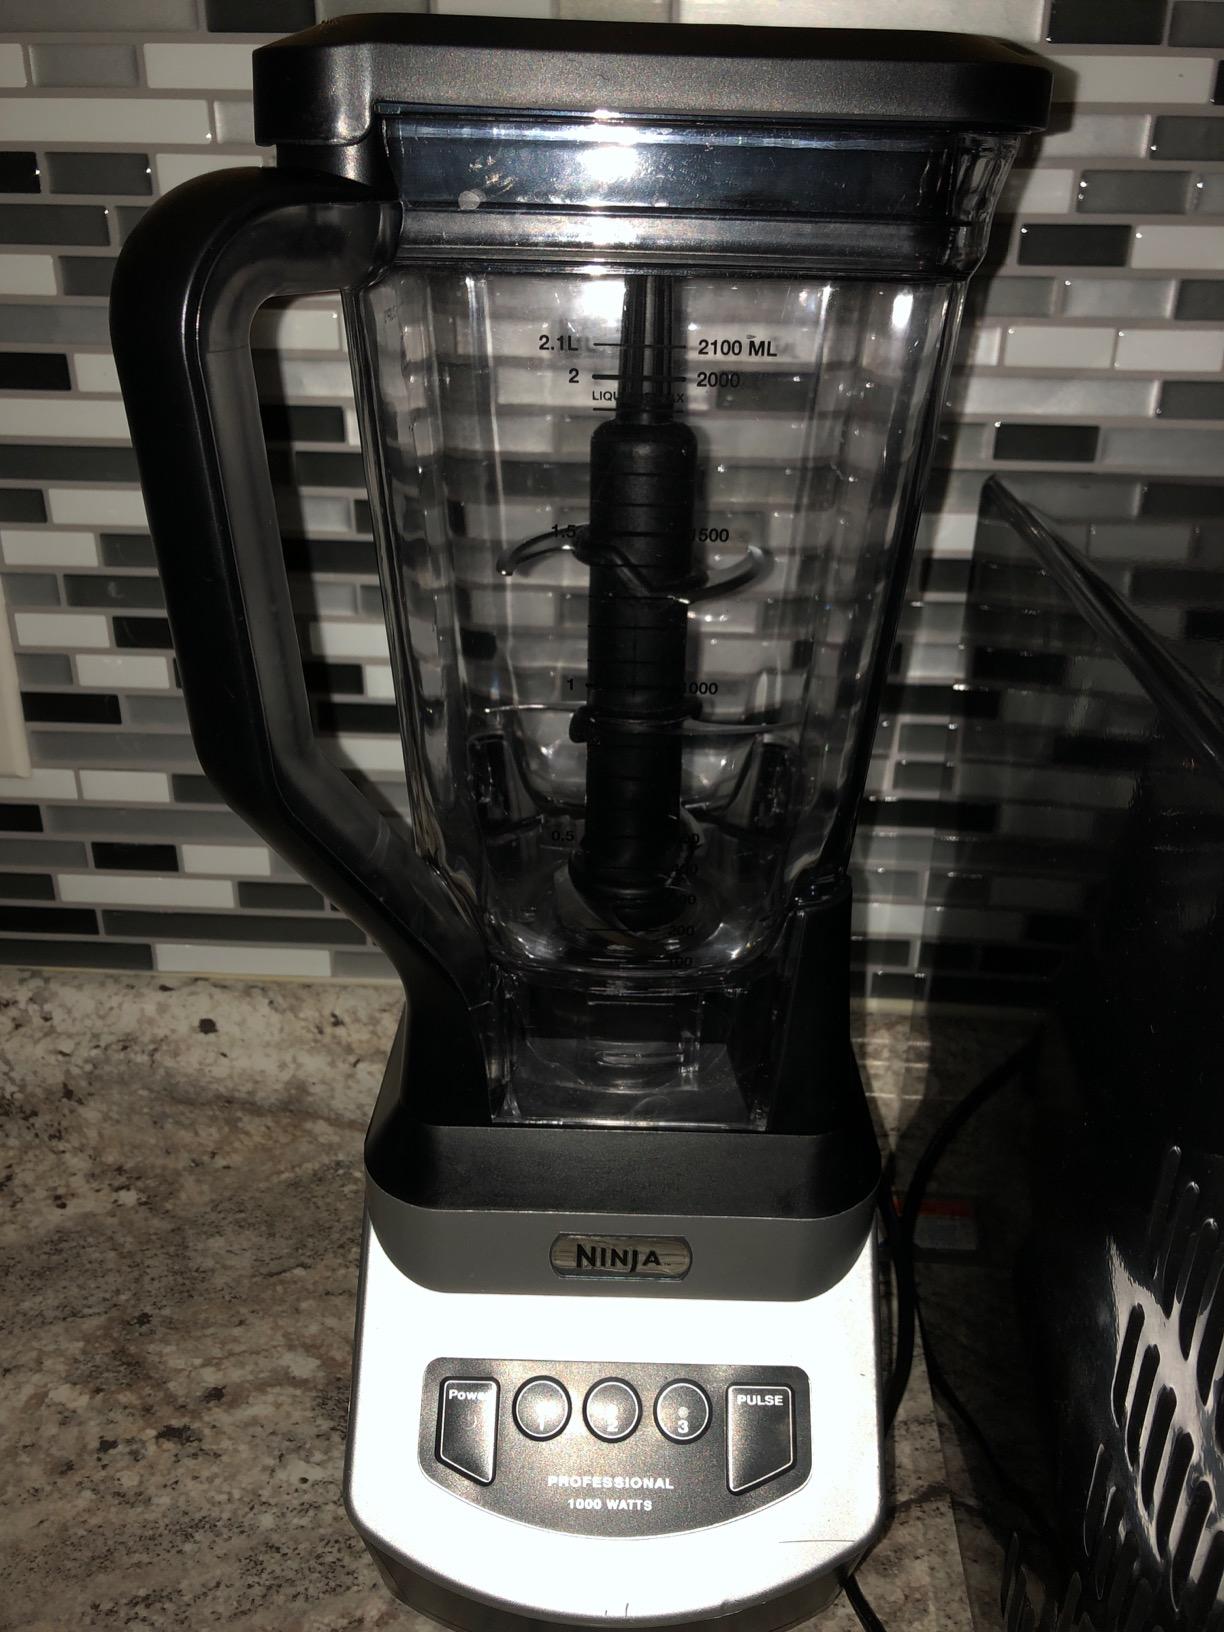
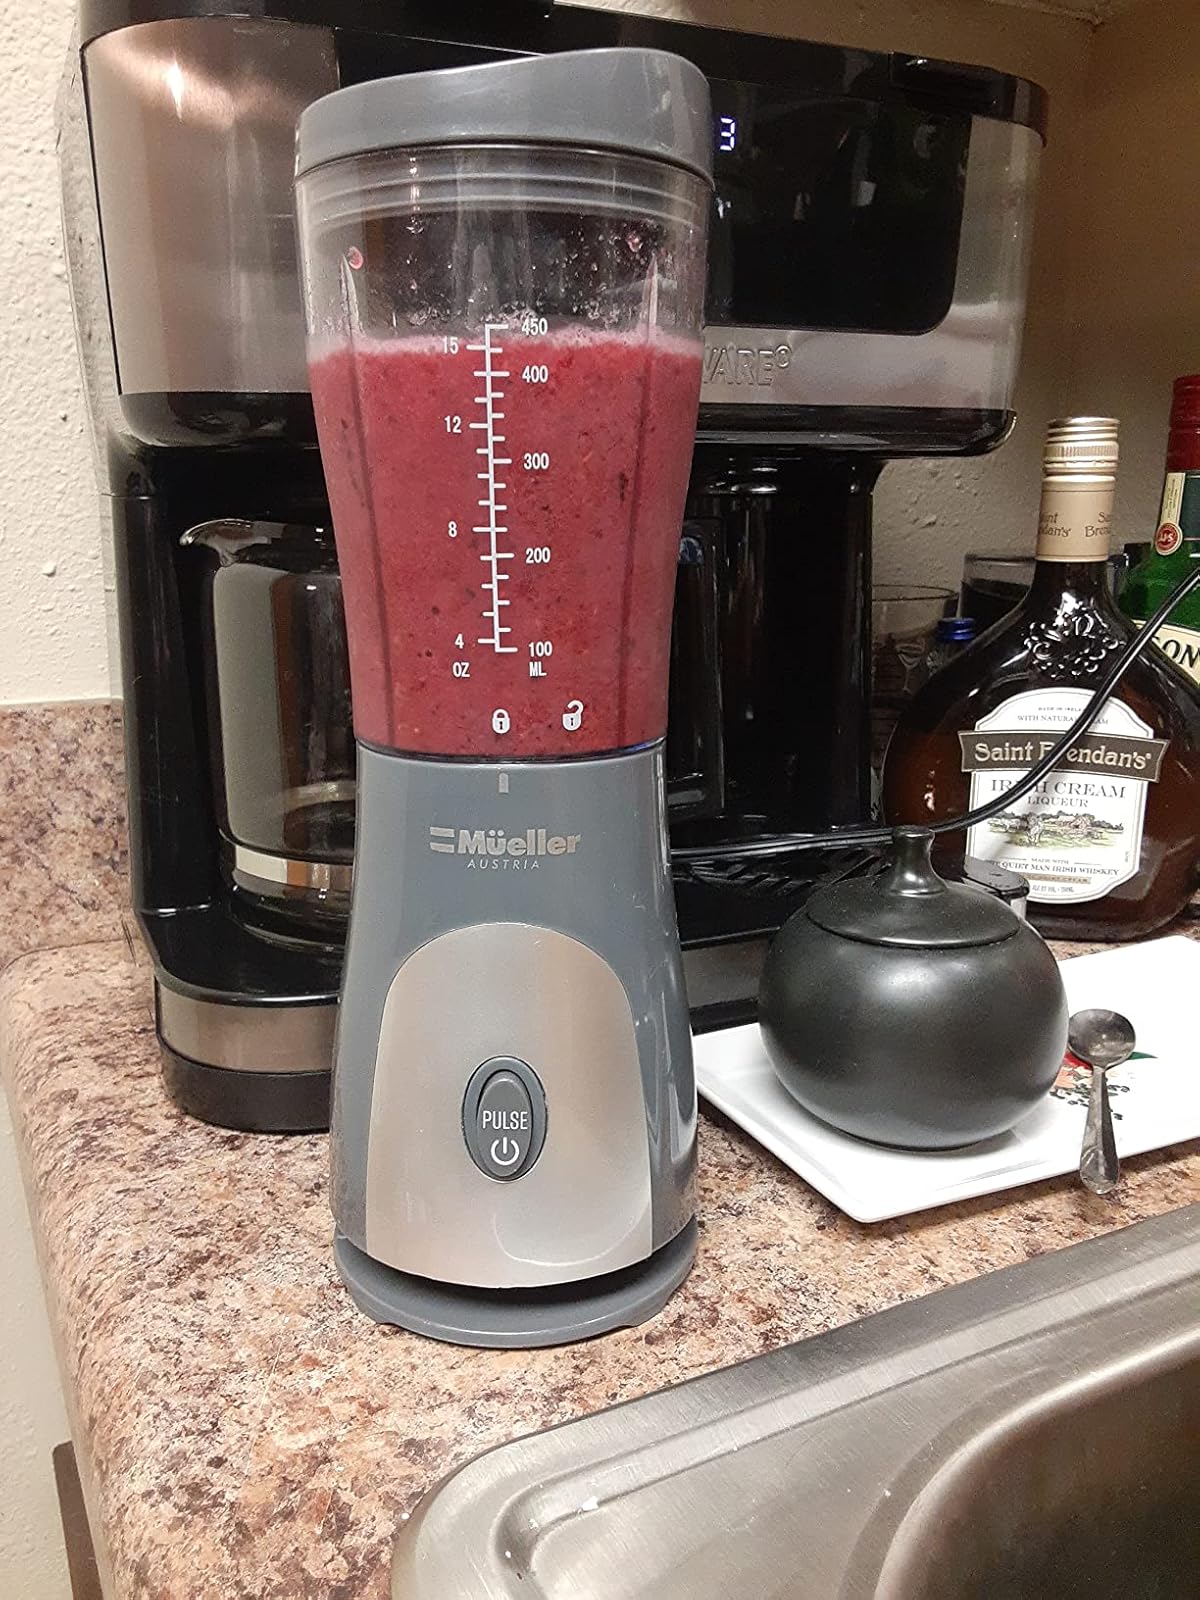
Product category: items_blender
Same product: no